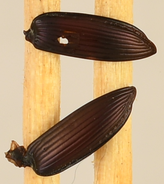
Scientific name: Pterostichus trinarius
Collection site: Blandy Experimental Farm NEON (BLAN), plot BLAN_011